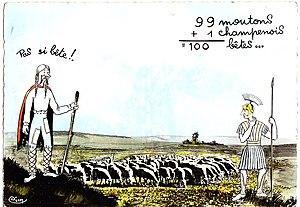
Illustration d'une question de Mr SALGUES dans son ouvrage ""Des erreurs et des préjugés répandus dans la société. "" au sujet des champenois."
Les Champenois sont les habitants de la Champagne, ils sont également appelés Champardennais depuis que l'ancienne région administrative de Champagne, créée en 1956, a été renommée Champagne-Ardenne. Sur le plan migratoire, ils constituent un peuple originaire de cette région et sont par ailleurs une part du peuple français.